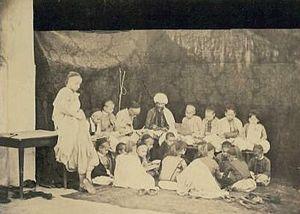
L’Histoire sociale de l'Algérie française décrit les évolutions de la société en Algérie, pendant la période française.
La période dite de l’Algérie française, ou de l’Algérie coloniale, va, dans l'histoire de l'Algérie, de 1830, avec la prise d'Alger, à 1962, avec l'indépendance du pays. Cette période est parfois aussi désignée, dans son ensemble, comme celle de la colonisation, de la présence ou de l'occupation française de l'Algérie.